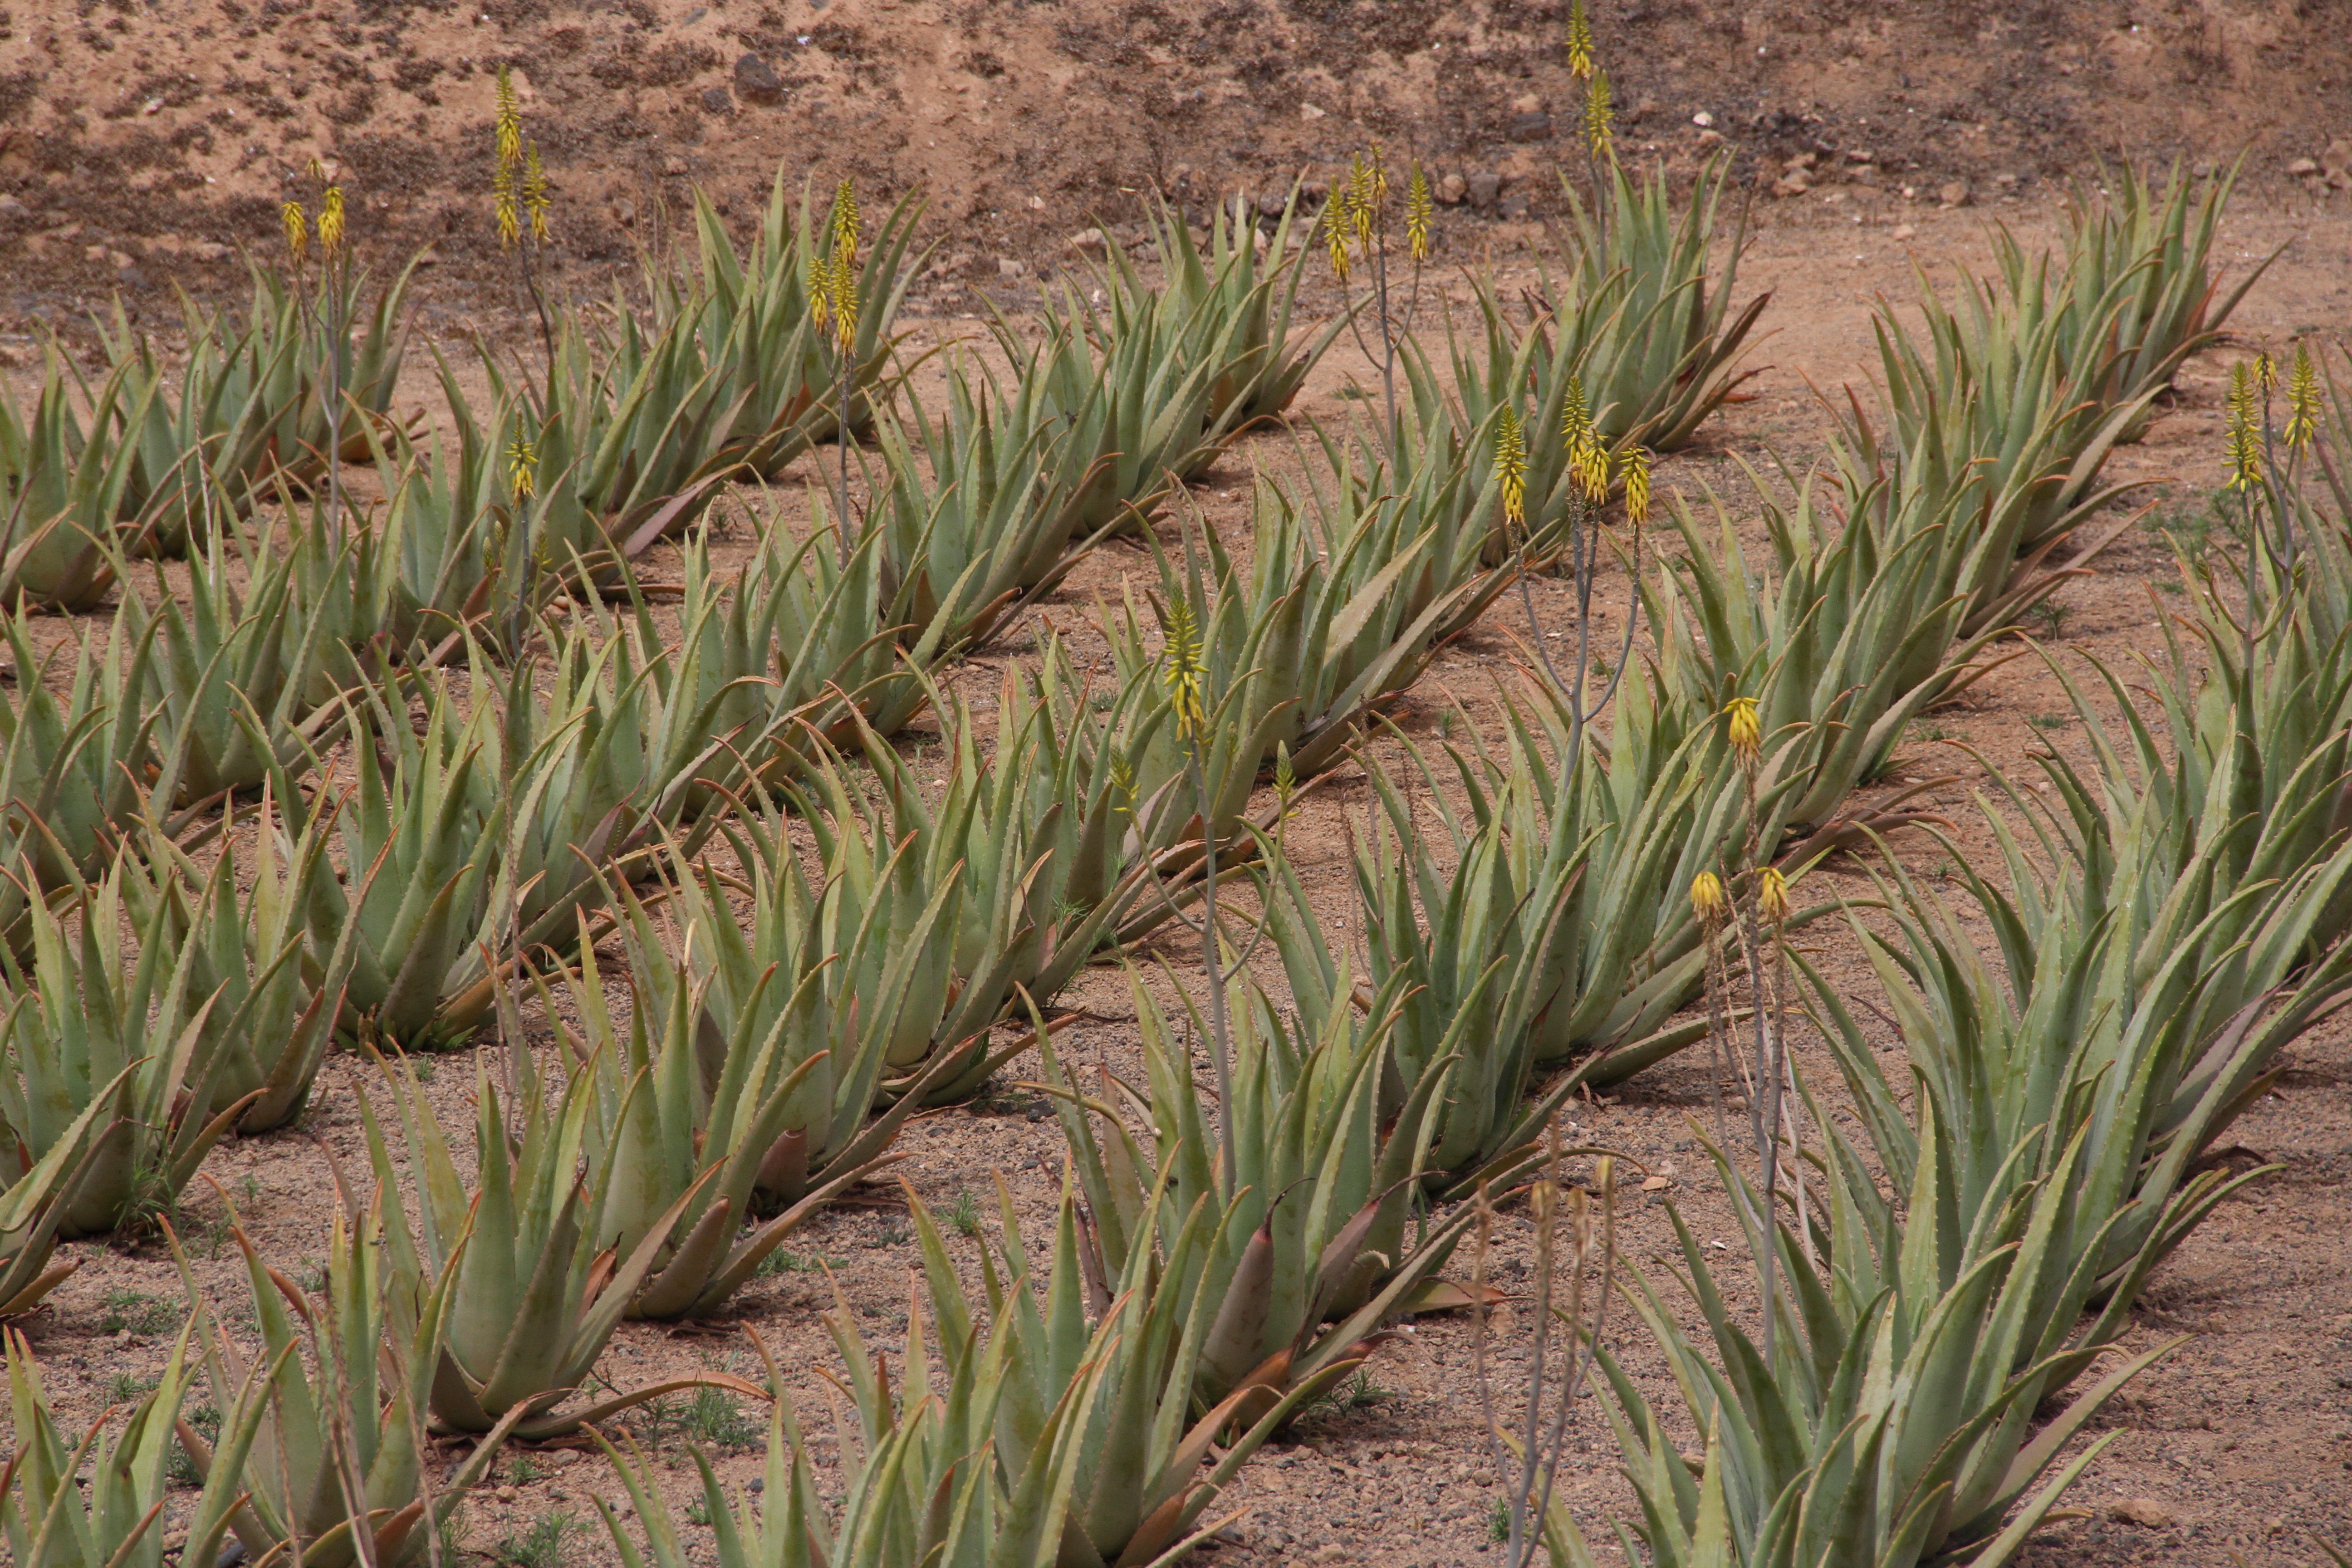
landscape, tree, nature, grass, growth, plant, field, texture, leaf, flower, green, crop, natural, island, soil, botany, agriculture, garden, flora, plants, cultivation, spain, background, mushrooms, plantation, prado, plantations, islands, agave, ecosystem, fuerteventura, canary islands, green leaves, flowering plant, aloe vera, screen saver, grass family, land plant, arecales, agave azul